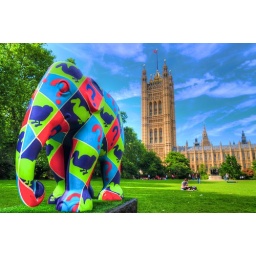
The not so white elephant in the corner